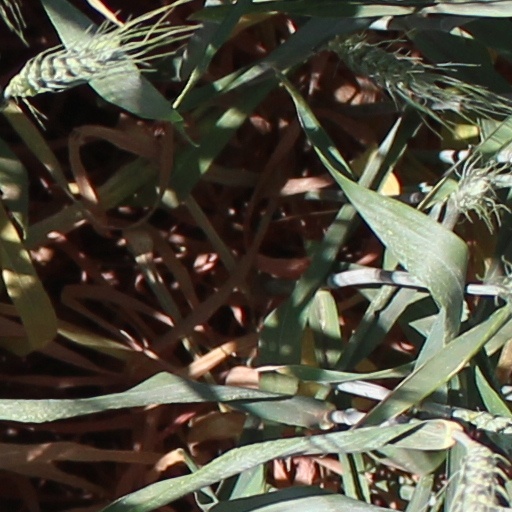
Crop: wheat